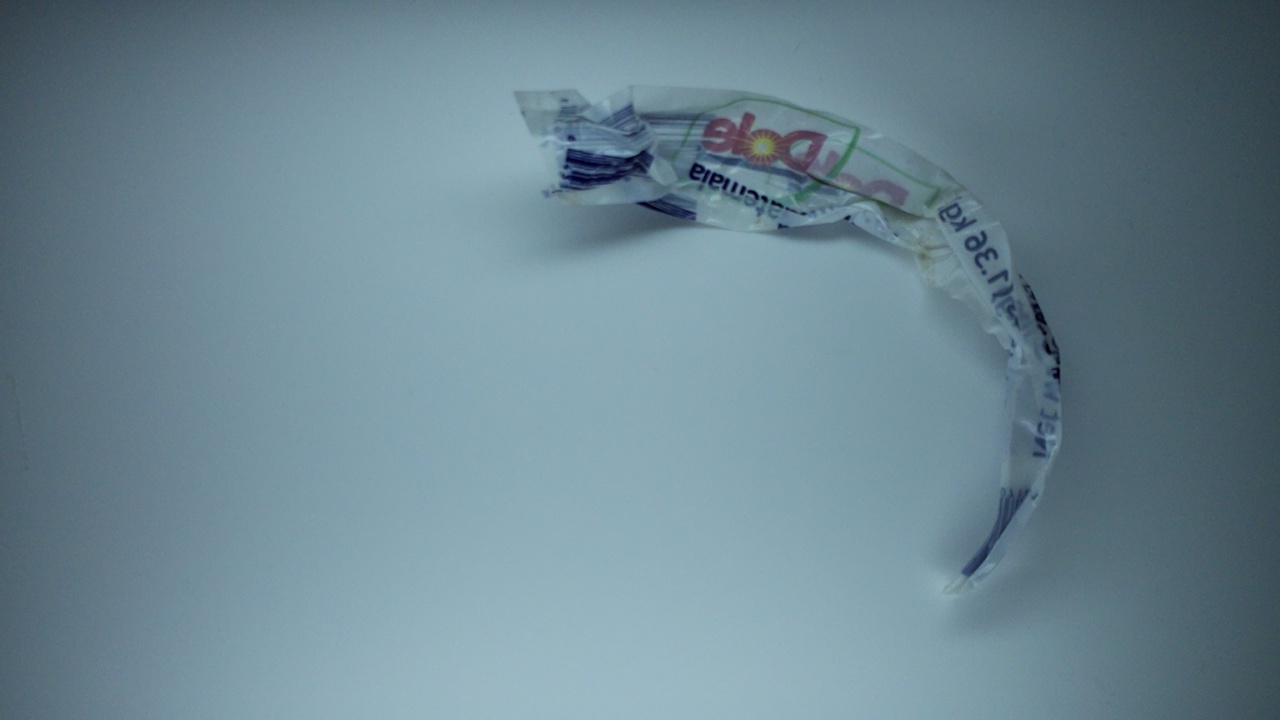
Label: trash